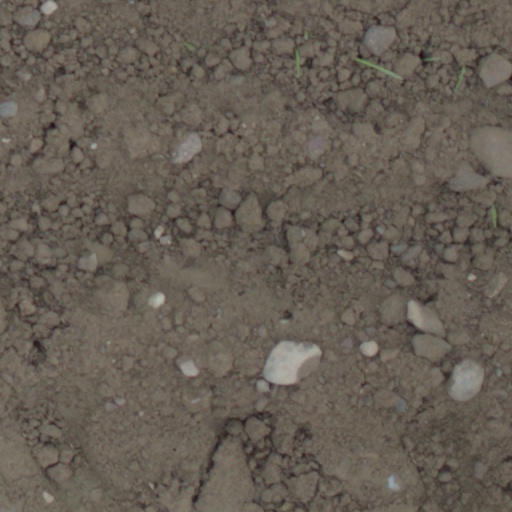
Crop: wheat